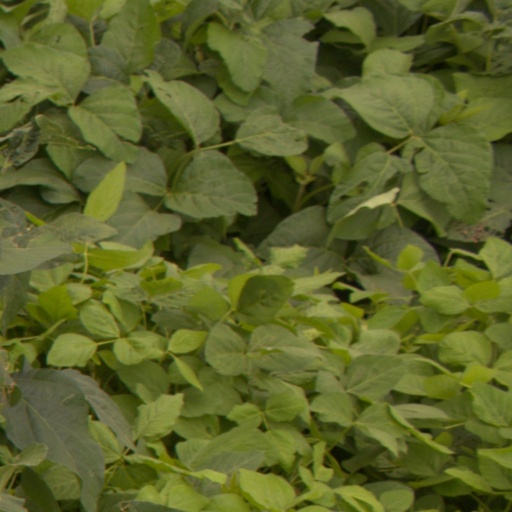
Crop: soybean